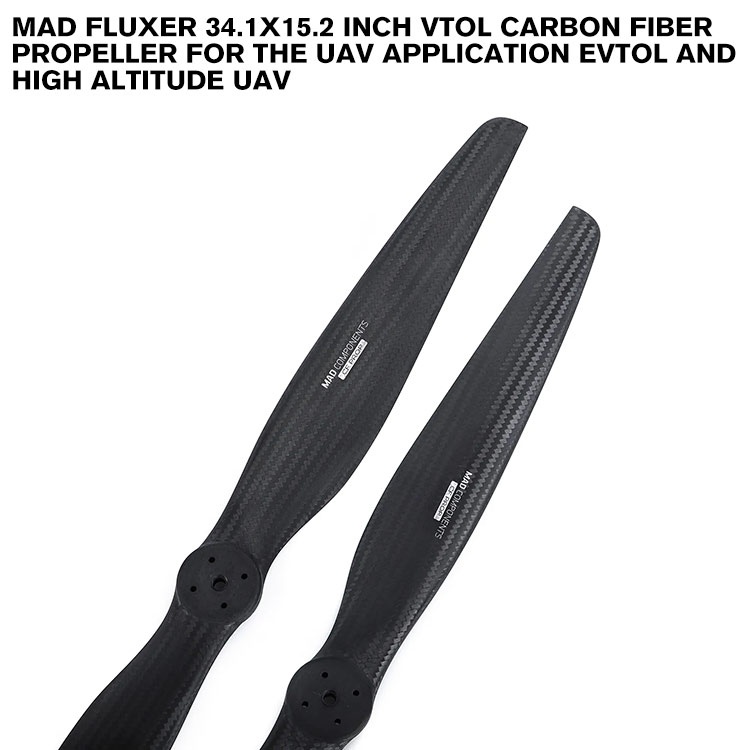
FLUXER 34.1x15.2 Inch VTOL Carbon Fiber Propeller For The UAV Application EVTOL And High Altitude UAV
Brand: UAS Factory Co., LTD
Category: Vehicles & Parts > Vehicle Parts & Accessories > Motor Vehicle Parts > Motor Vehicle Cooling Systems > Fan Shrouds